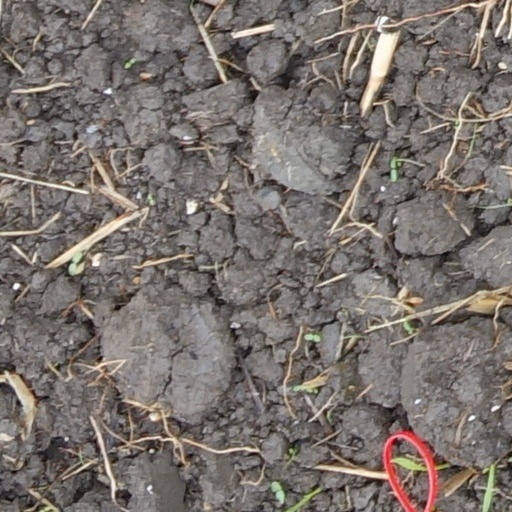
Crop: wheat